Regent Centre

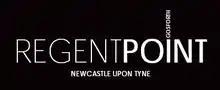
Regent Point logo

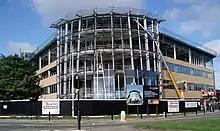
Regent Point during construction in October 2008

Planning applications were granted to expand and modernise a large section of the Regent Centre site, which is adjacent to the Metro line. In April 2007, work began on this area of land which is also called "Regent Point"; building work began in early 2008 on the building. It is a four-storey office building with a glazed corner tower and modelled to be similar to the existing Regent Centre buildings.